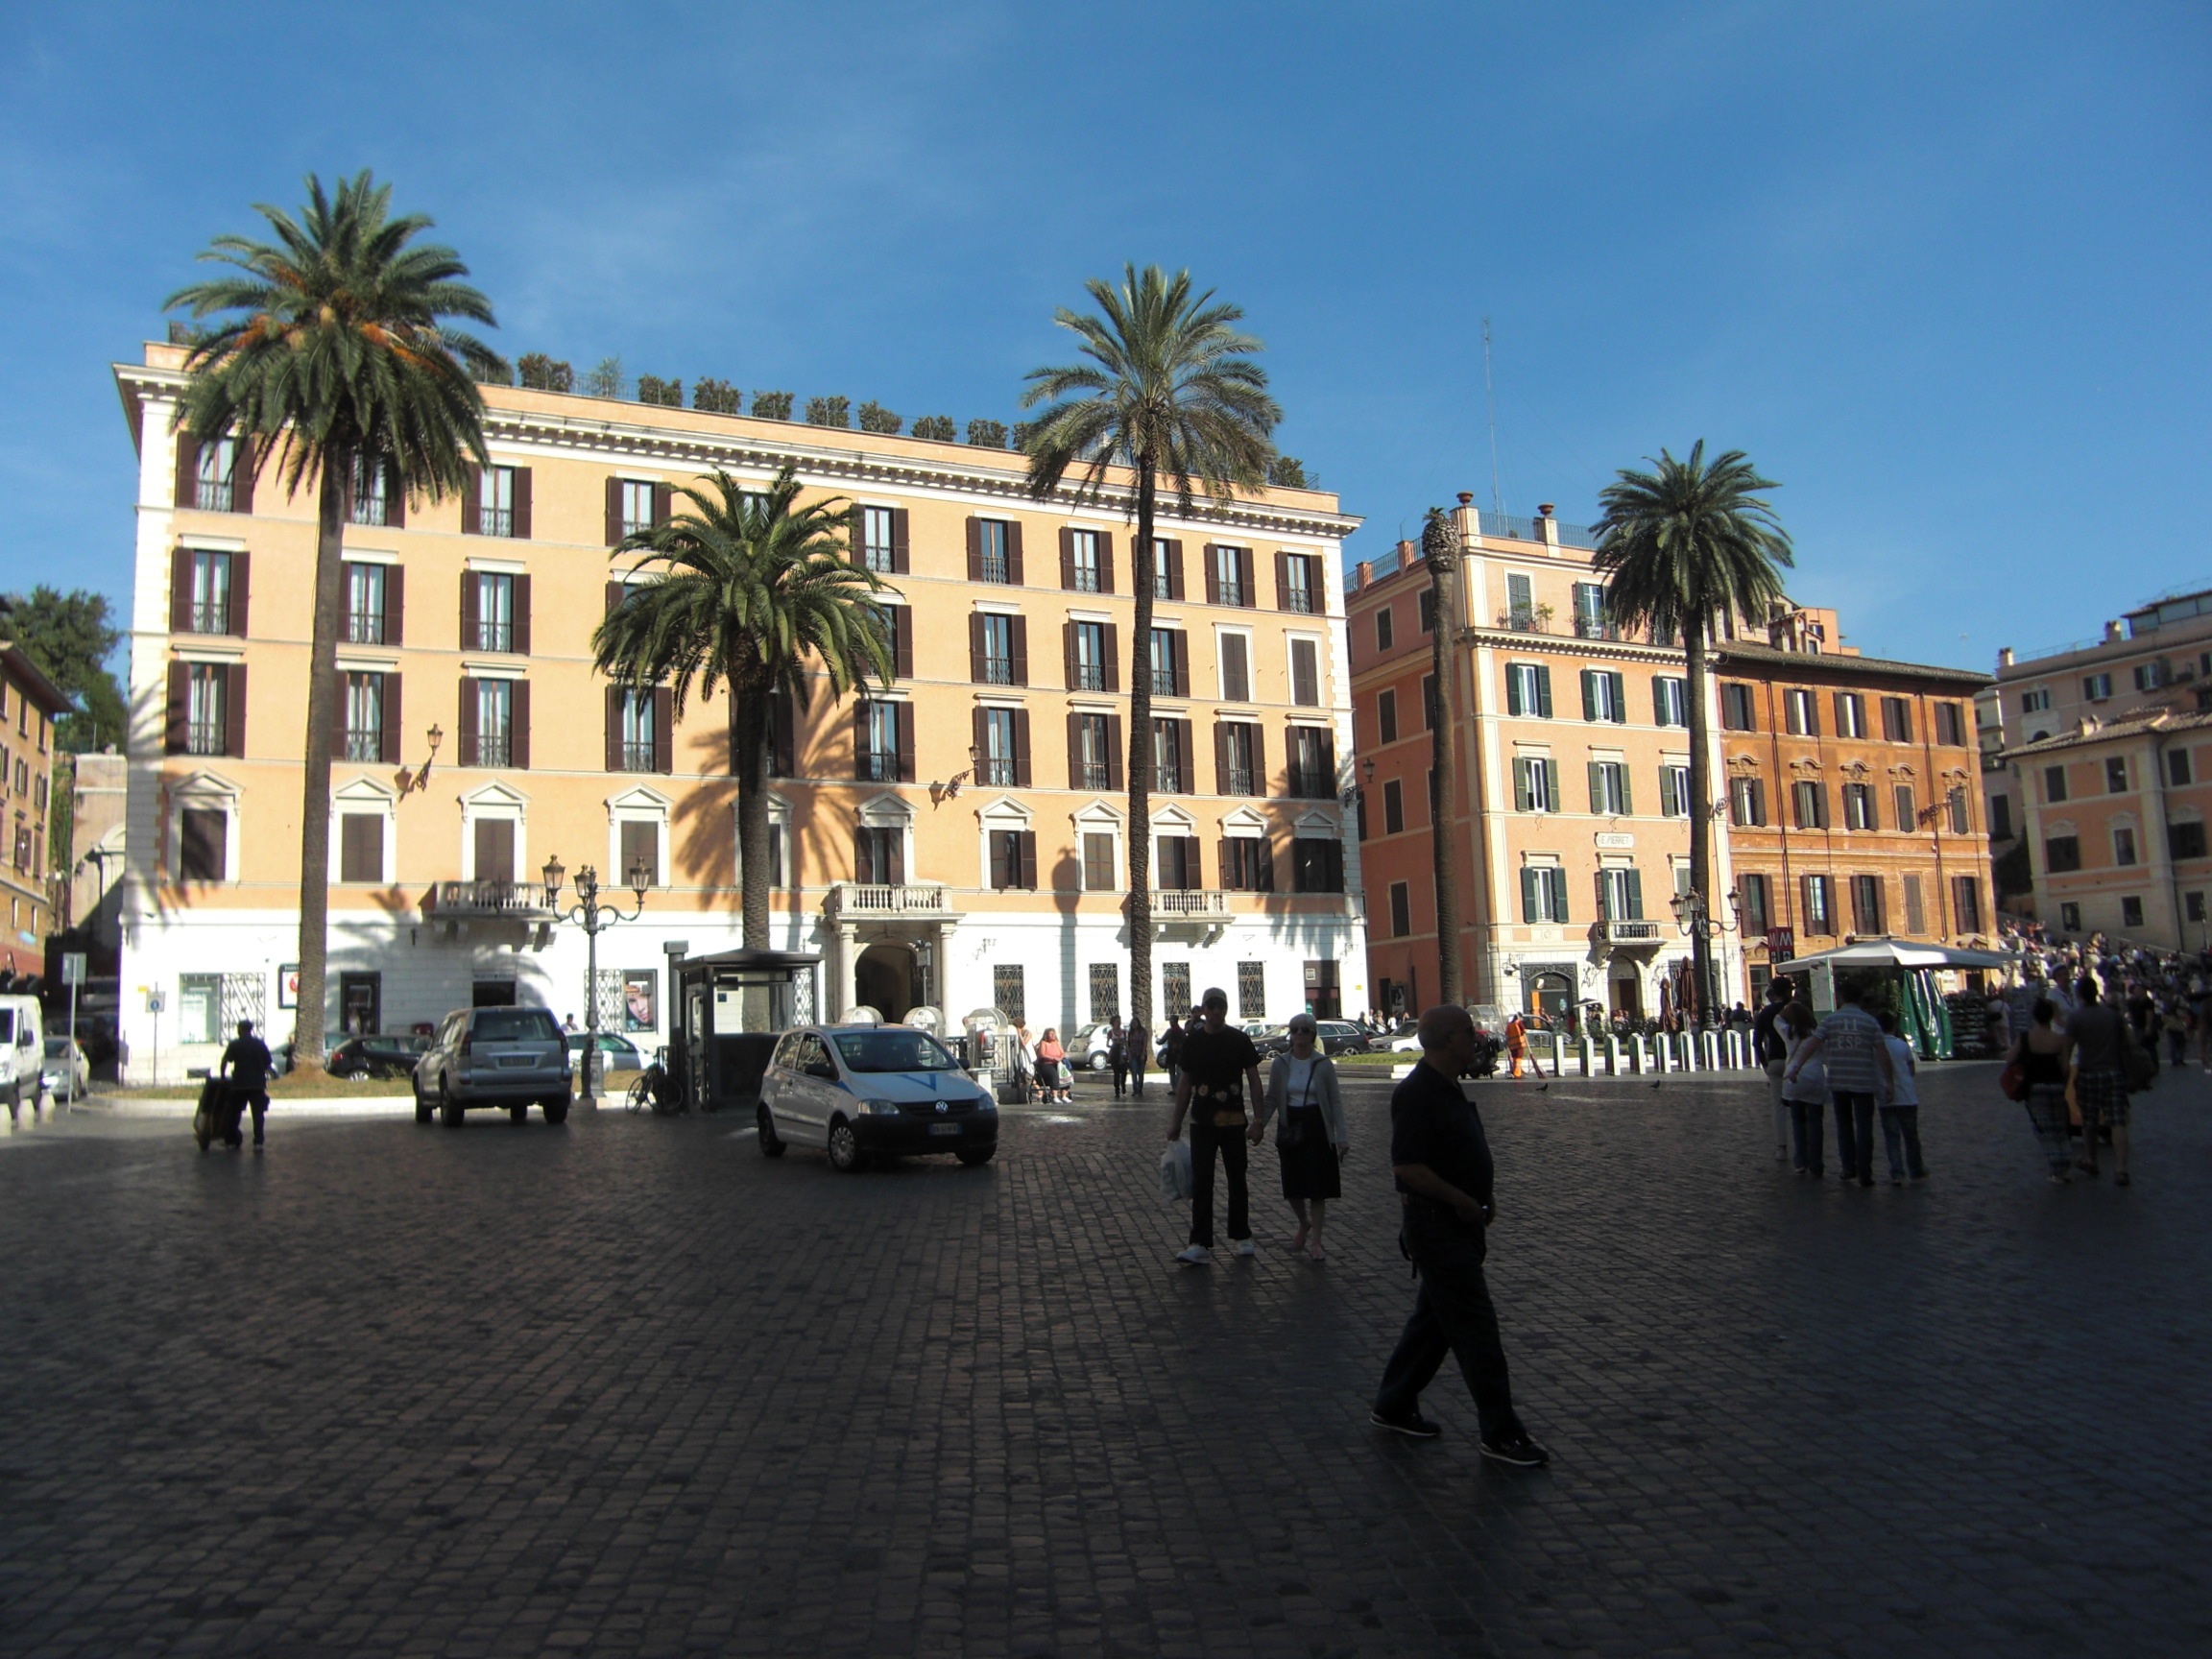
architecture, town, building, city, cityscape, downtown, space, plaza, landmark, italy, facade, waterway, rome, town square, historically, palm trees, neighbourhood, piazza di spagna, human settlement